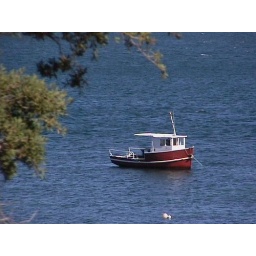
some days I just sit and dream about being back in bass straight on this little red boat